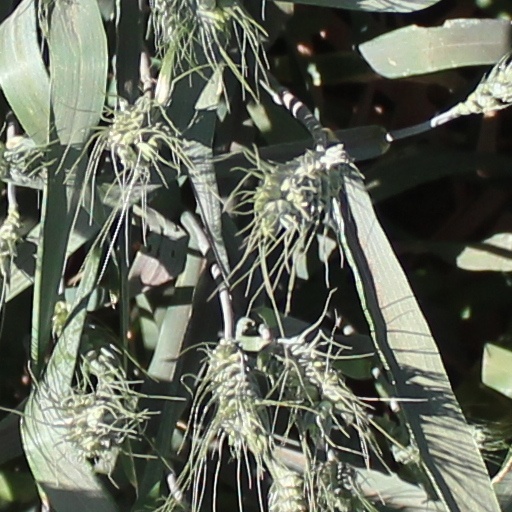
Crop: wheat